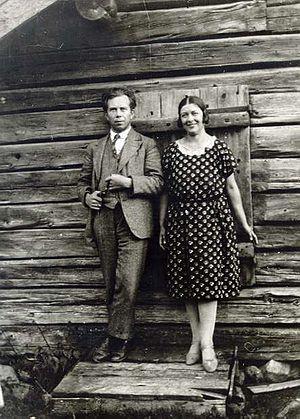
Ivar Lo-Johansson, né le 23 février 1901 à Ösmo et mort le 11 avril 1990 à Stockholm, est un écrivain prolétarien suédois.